Tryfan Junction railway station

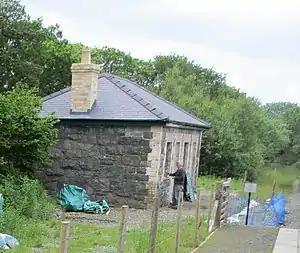
The station in 2012

Tryfan Junction is a junction station on the North Wales Narrow Gauge Railways for the main line and the Bryngwyn Branch. Opened in 1877, it closed in 1936 and the building fell into ruin. It was reopened as a request stop in 2011, and the station renovated.